USRC Thomas Corwin

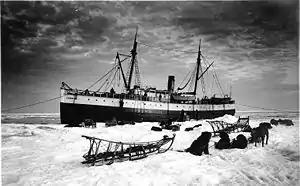
"Corwin" unloading on sea ice at Nome, June 1, 1907; F.H. Nowell

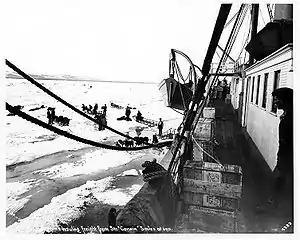
Dogsleds viewed from the "Corwin" during unloading, 5 miles off shore, June 1, 1907; F.H. Nowell

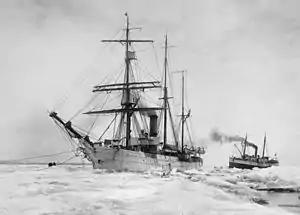
USRC "Bear" and "Corwin" shortly after arrival at Nome, June 1, 1914

By 1902 the "Corwin" was licensed to carry passengers as well as freight. Accommodations were rearranged to carry 35 first-class and 50 steerage passengers. She departed Seattle in May and spent the summer and early fall serving Nome and surrounding towns and camps as far north as Deering on Kotzebue Sound. She underwent further modification at Moran's yard in Seattle before the 1904 season. This work extended or replaced the stern cabin to give her an entire second deck as well as a vertical stem (fitted with a steel ice protector), two new deckhouses, and a forward pilothouse. This so altered her appearance that only a few of her numerous subsequent photographs give any hint of her past as a schooner. Besides the outward changes, she was modernized with the addition of electric lighting throughout the ship and running water in all staterooms. The changes added six first-class staterooms and more steerage space, bringing her capacity to 100 passengers and about 200 tons freight. One source reports the cost of the rebuilding as $40000. When she headed out for Alaska in May 1904 after addition of the second deck there were rumors the modification had made her top-heavy. Some passengers complained before departure that she was overloaded and unseaworthy. Inspectors ordered that all freight be stowed below deck, but permitted her to sail. Subsequently, there were reports that wreckage from the ship had been found on Vancouver Island leading to fears she was lost, but she reached Nome safely on June 8. The "Victoria Daily Colonist" could not find the origin of the reports and branded them a deliberate hoax.